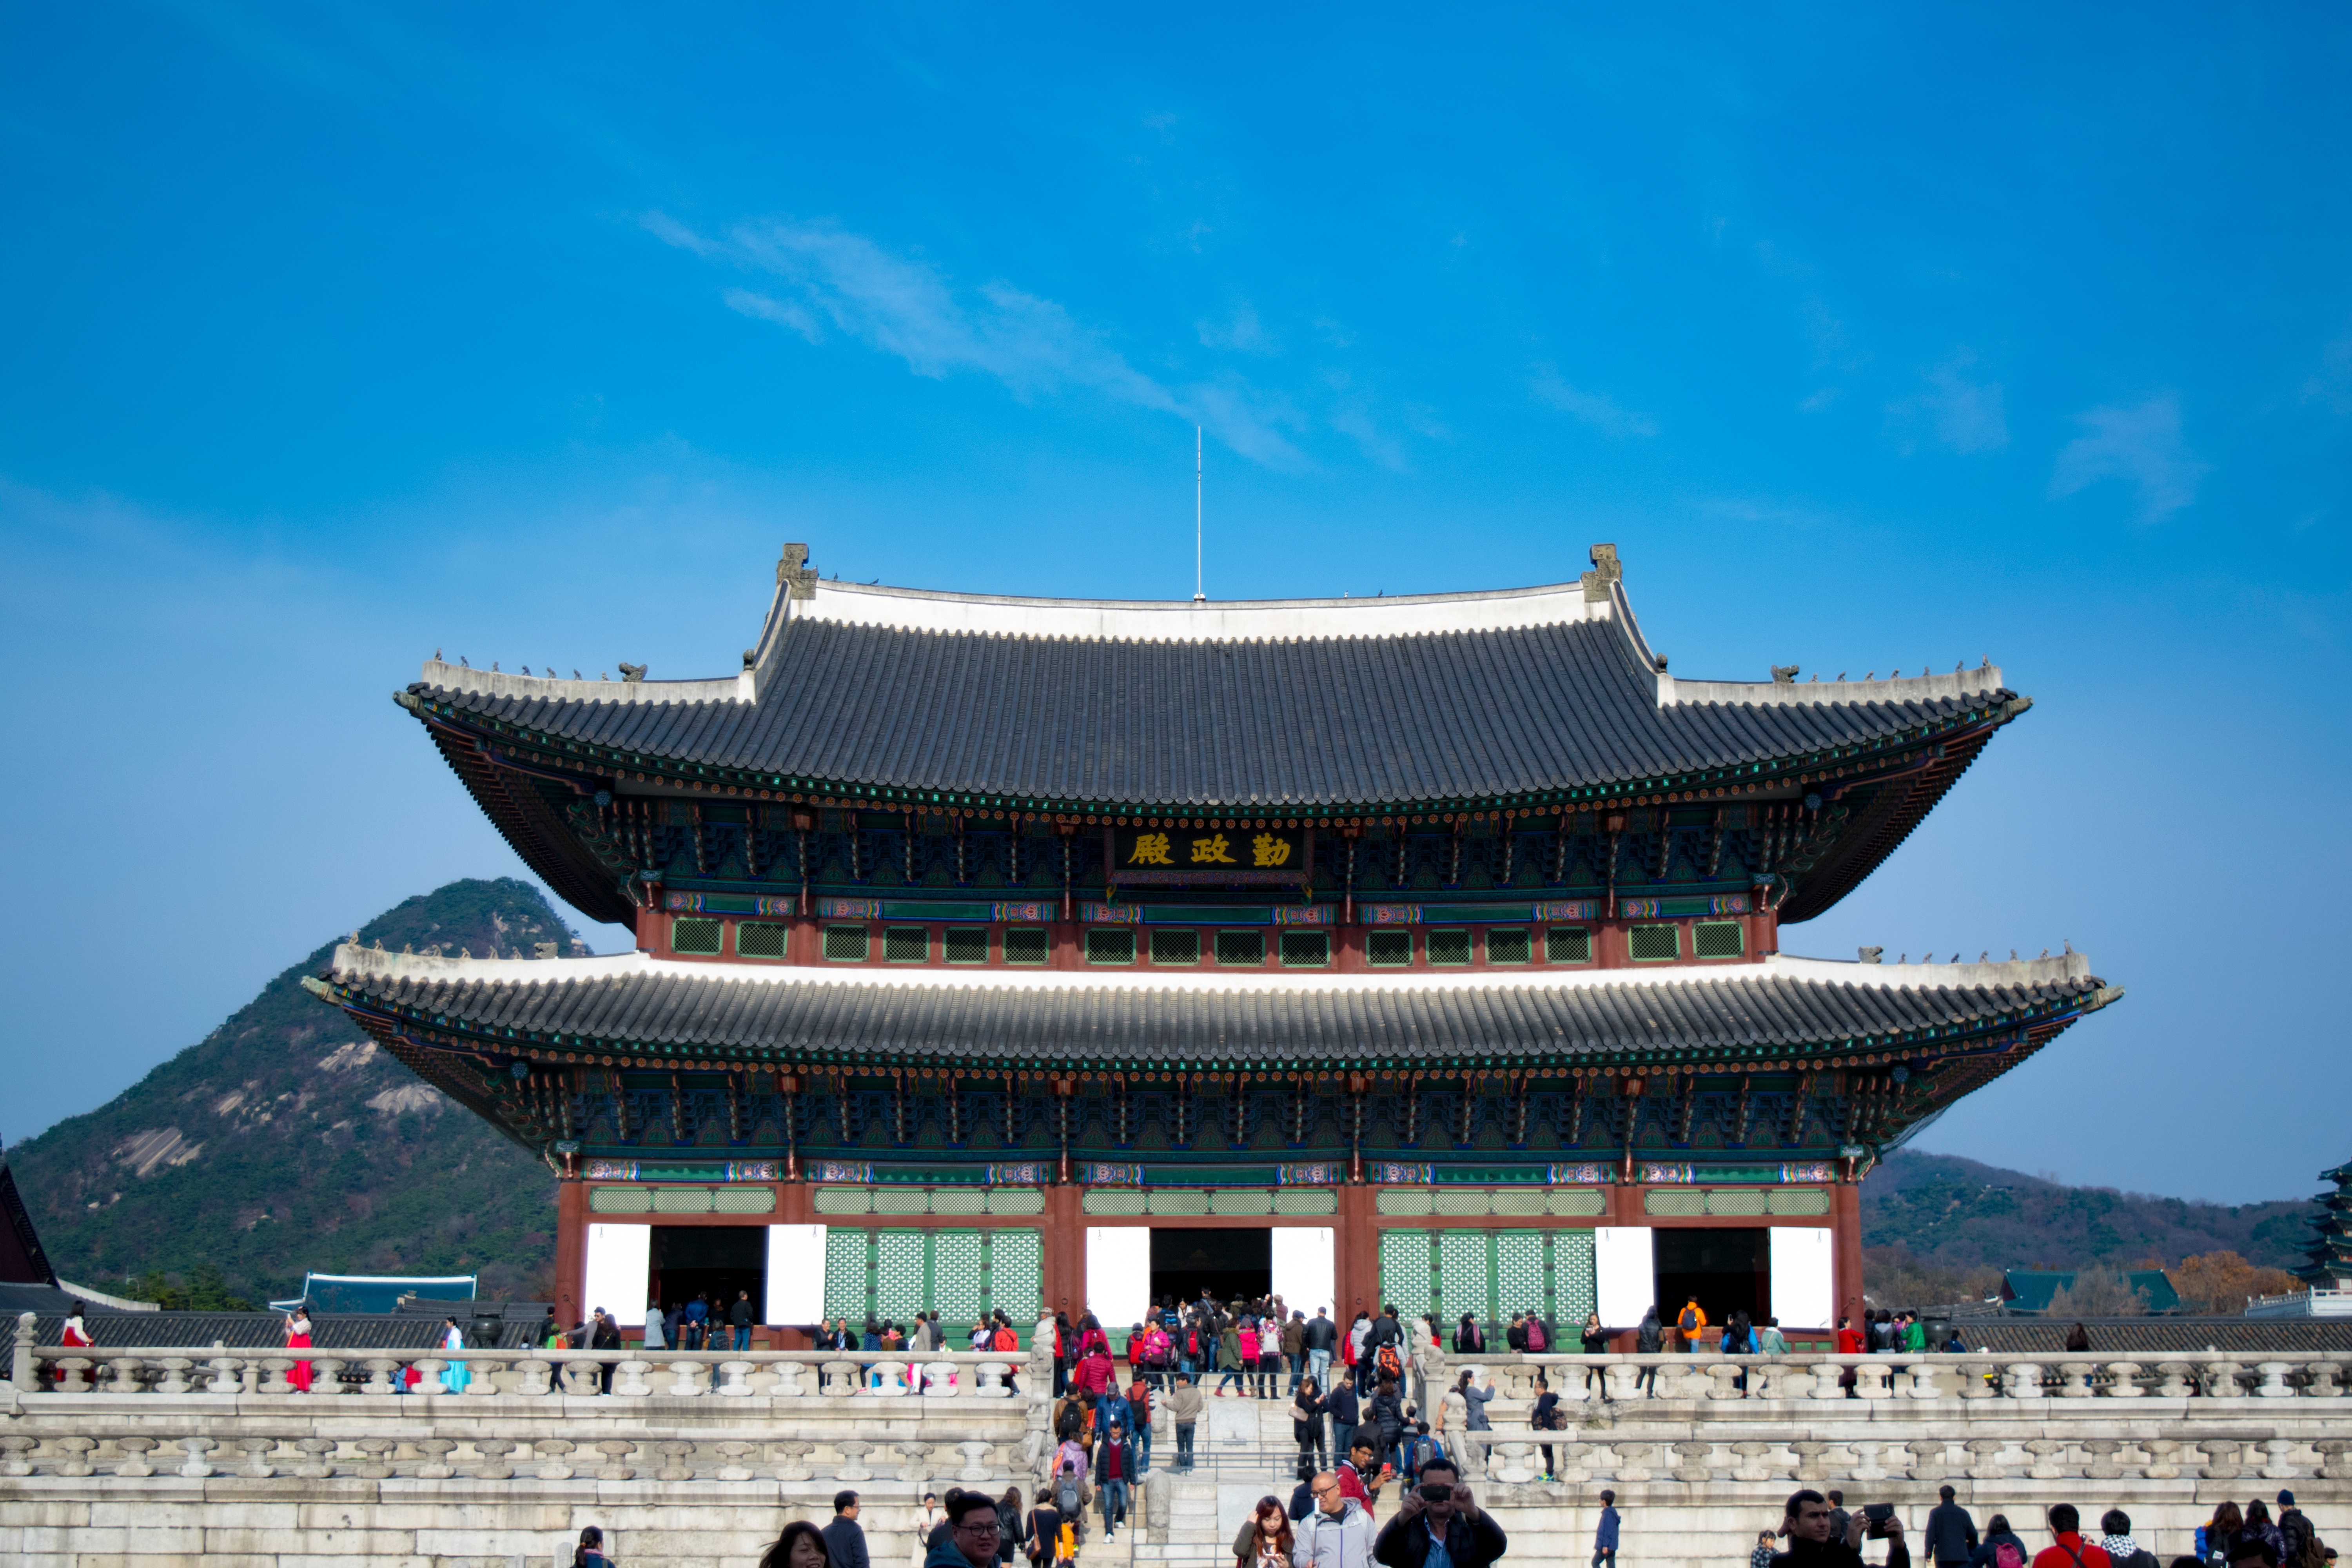
building, palace, landmark, temple, chinese architecture, historic site